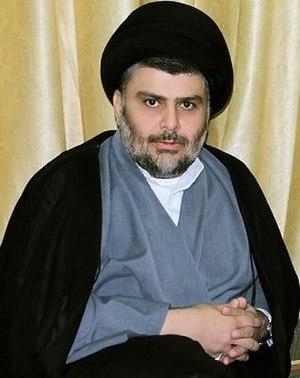
Moqtada al-Sadr est un homme politique chiite irakien né le 12 août 1973. Il est le fils de l'ayatollah chiite irakien Mohammad Sadeq al-Sadr exécuté en 1999, sous Saddam Hussein. Al-Sadr est qualifié par ses partisans de sayyid. Il réside à Koufa, près de Nadjaf.